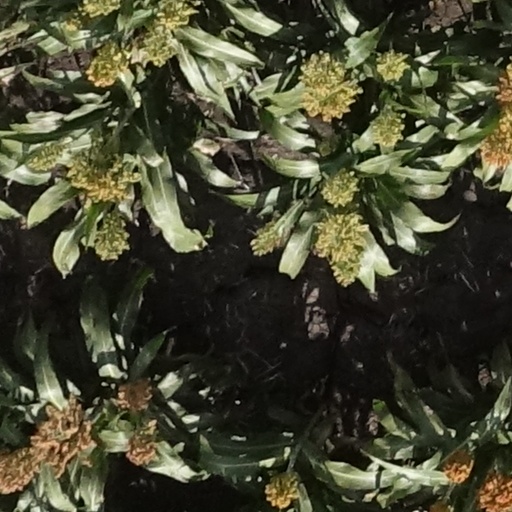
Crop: sorghum